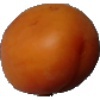
Label: Apricot 1